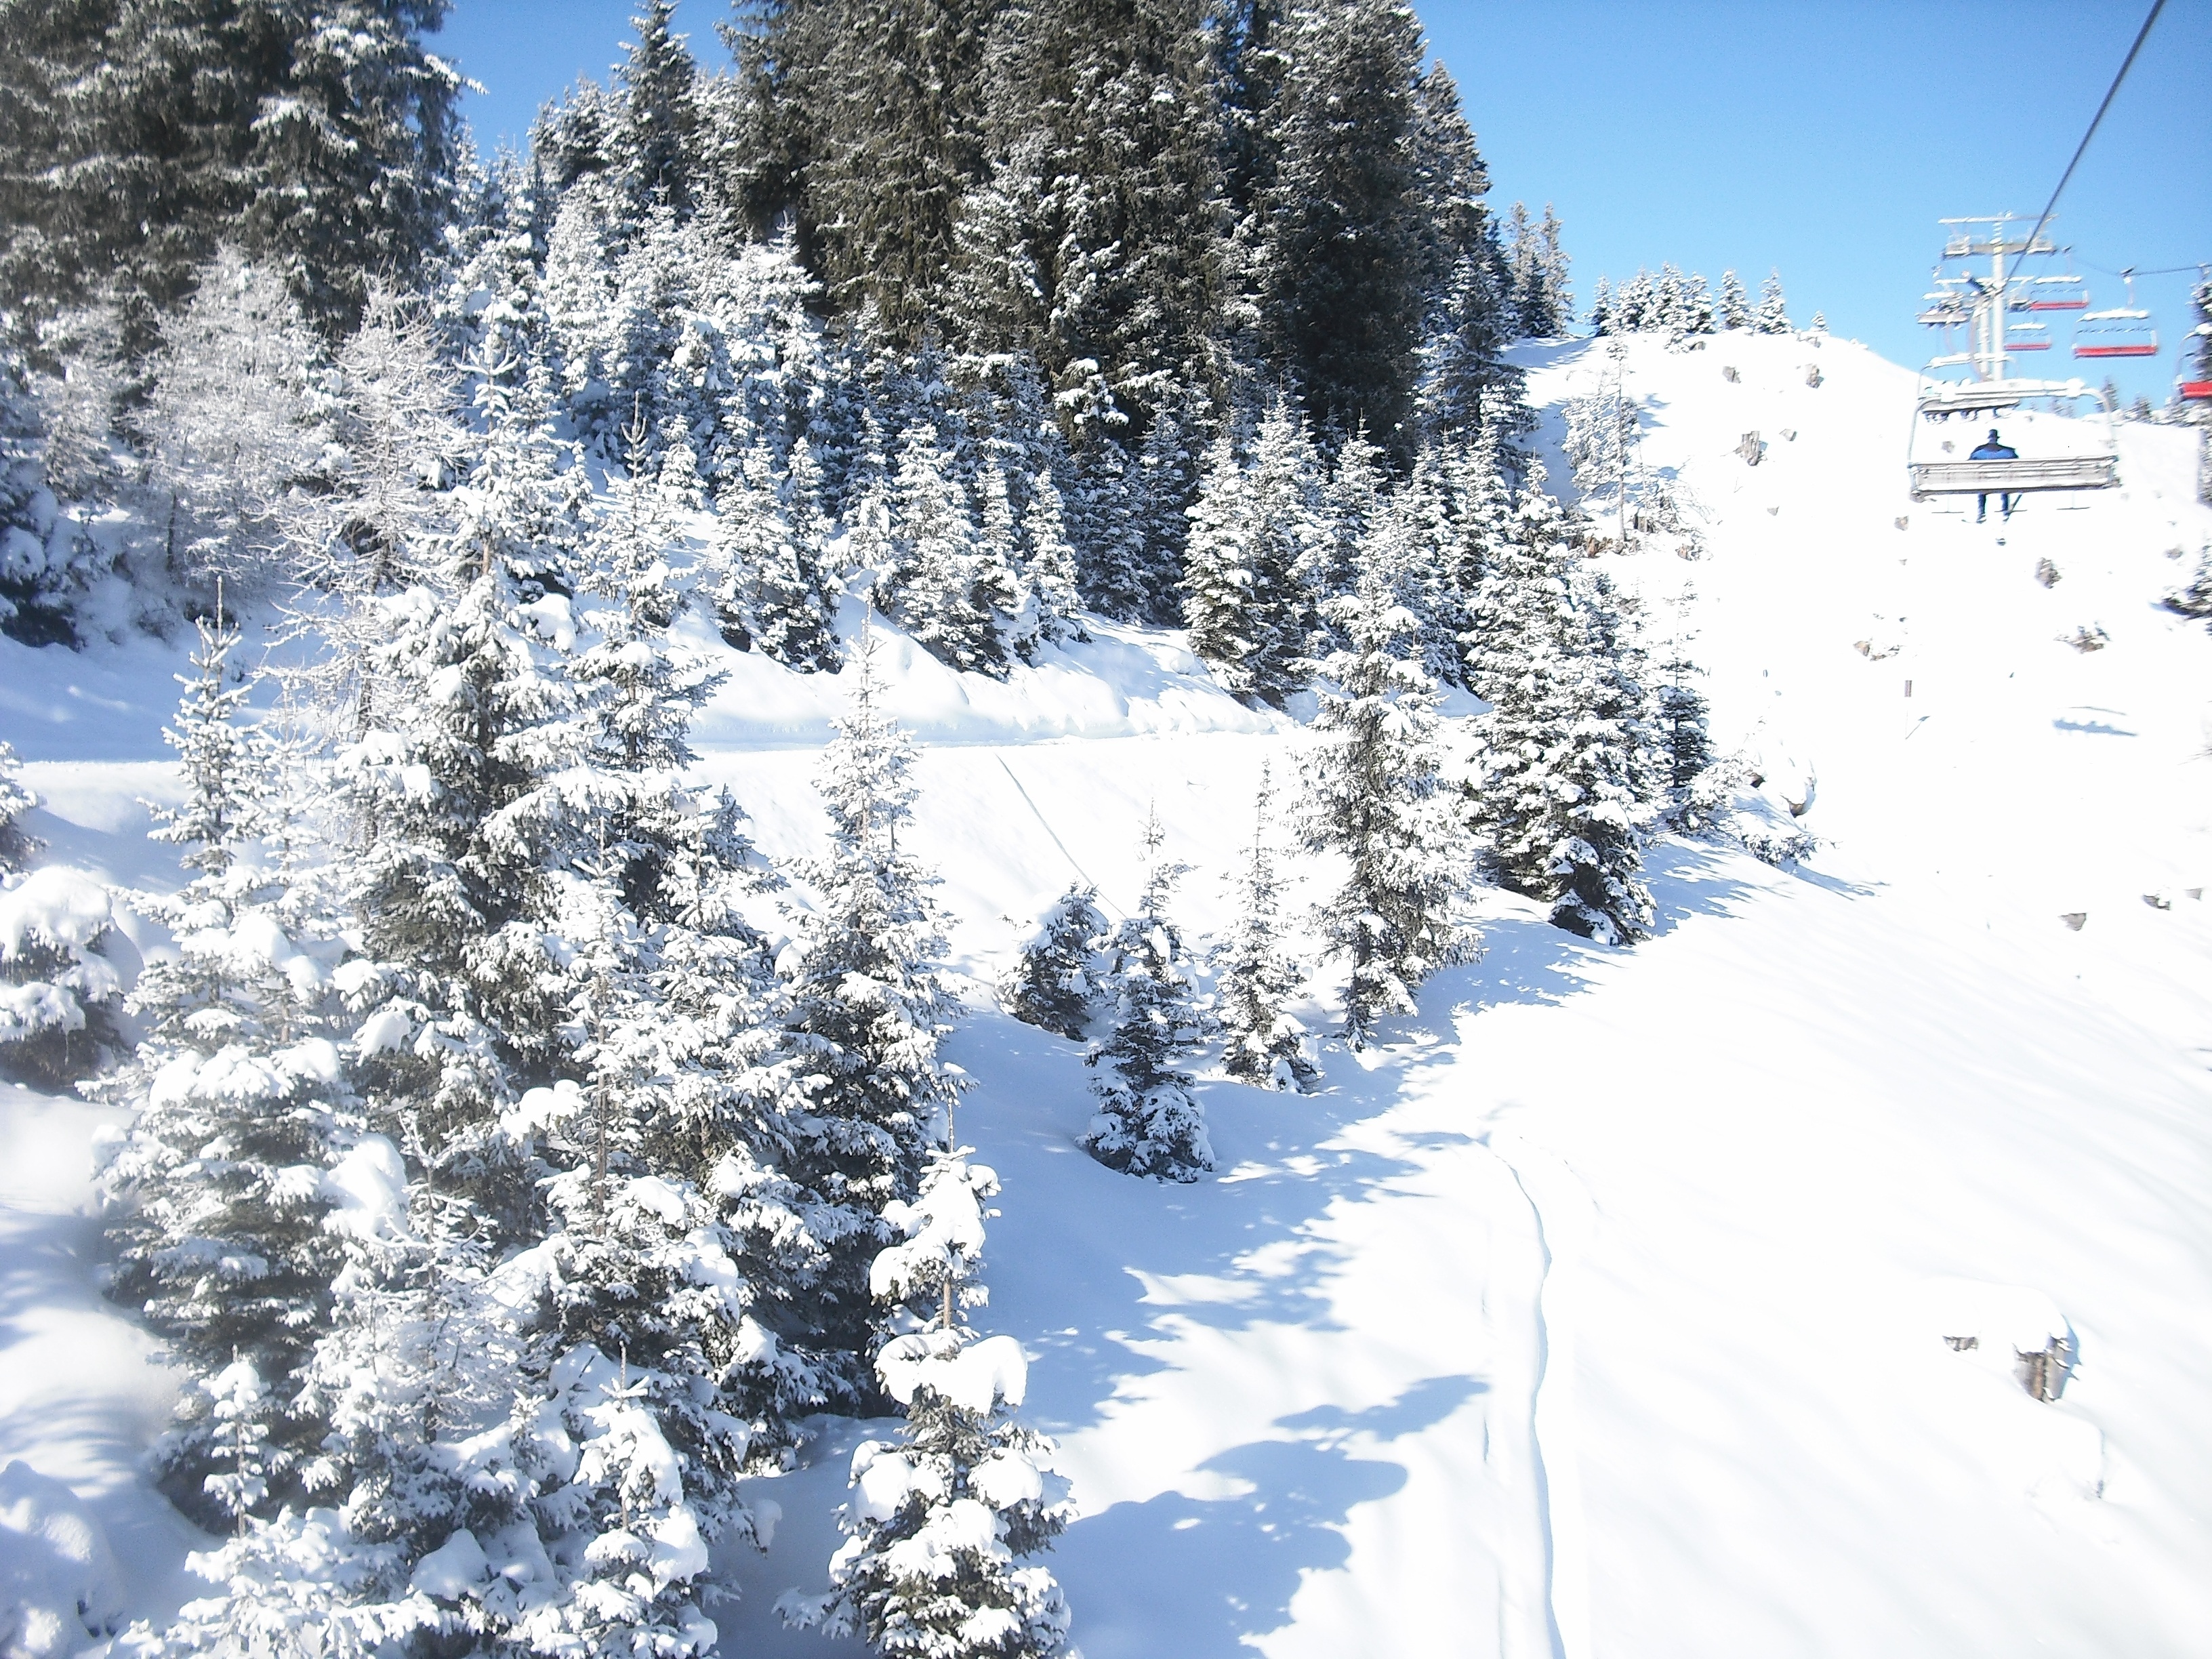
snow, winter, mountain range, skiing, season, trees, winter sport, spruce, resort, piste, geological phenomenon